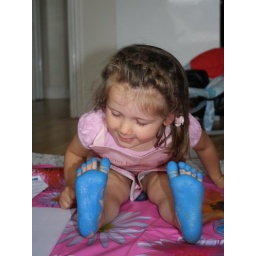
Harriet inspects her new, blue feet. Now all we had to do was to stop her from walking around the house.